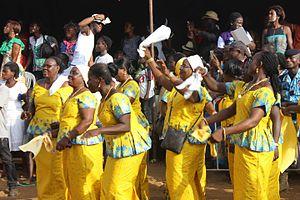
Danse de femmes à l'Abissa 2016